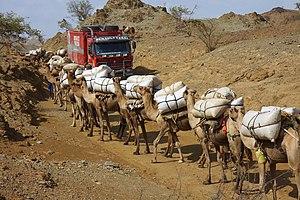
Dans un village en Ethiopie, chameaux transportant des sacs This is an image with the theme ""Africa on the Move or Transport"" from: Ethiopia"
Le dromadaire, ou chameau d'Arabie, est une espèce de chameau, mammifère artiodactyle de la famille des camélidés. Pour cette raison, qualifier un dromadaire de « chameau » n'est pas erroné mais juste moins précis ; les espèces nommées couramment « chameau » présentent deux bosses, alors que le dromadaire n'en possède qu'une seule. Le terme dromadaire est tiré du grec dromeus qui signifie « coureur ».